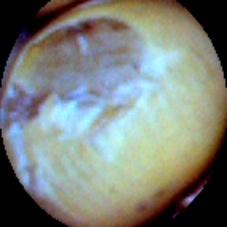
Label: Broken